Franz Peter

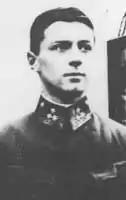
Franz Peter

Franz Peter (8 October 1896 – 1968) was an Austrian flying ace credited with six aerial victories in World War I while flying for Austria-Hungary's Imperial and Royal Aviation Troops.